Archena

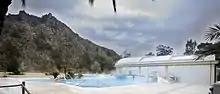
Archena's spa

In June, the Corpus Christi festivities begin, in which various offerings are made to the Virgen de la Salud and there is usually a pilgrimage. On the Corpus Christi day, there are carpets made with coloured salt with different motives. In the last years, a "Moros y cristianos" march has been celebrated. During the festivities, there is also a day for paellas and another for gachas migas. On 1 September starts another festivity called "El Polvorín" ("the ammunition dump"). This festivity celebrates that in 1963 there were no deaths after an explosion in a warehouse with military explosives that left many material damages.